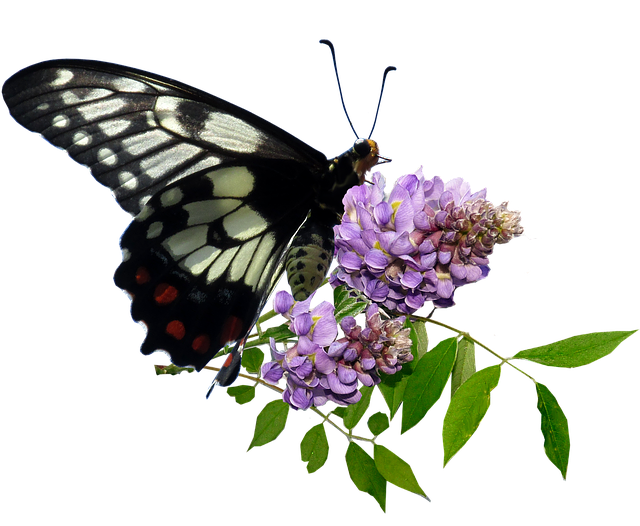
Label: butterfly